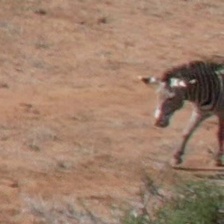
Pose orientation: back-left